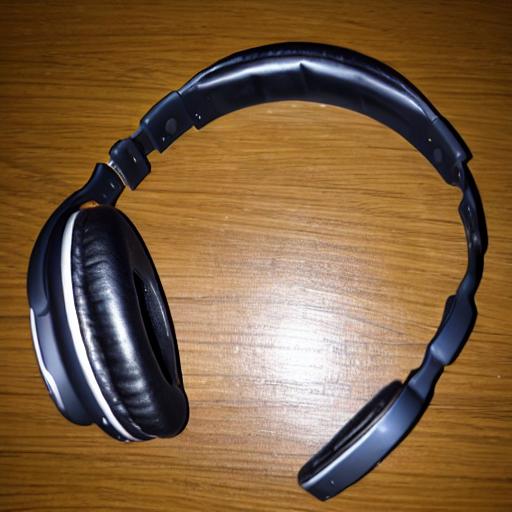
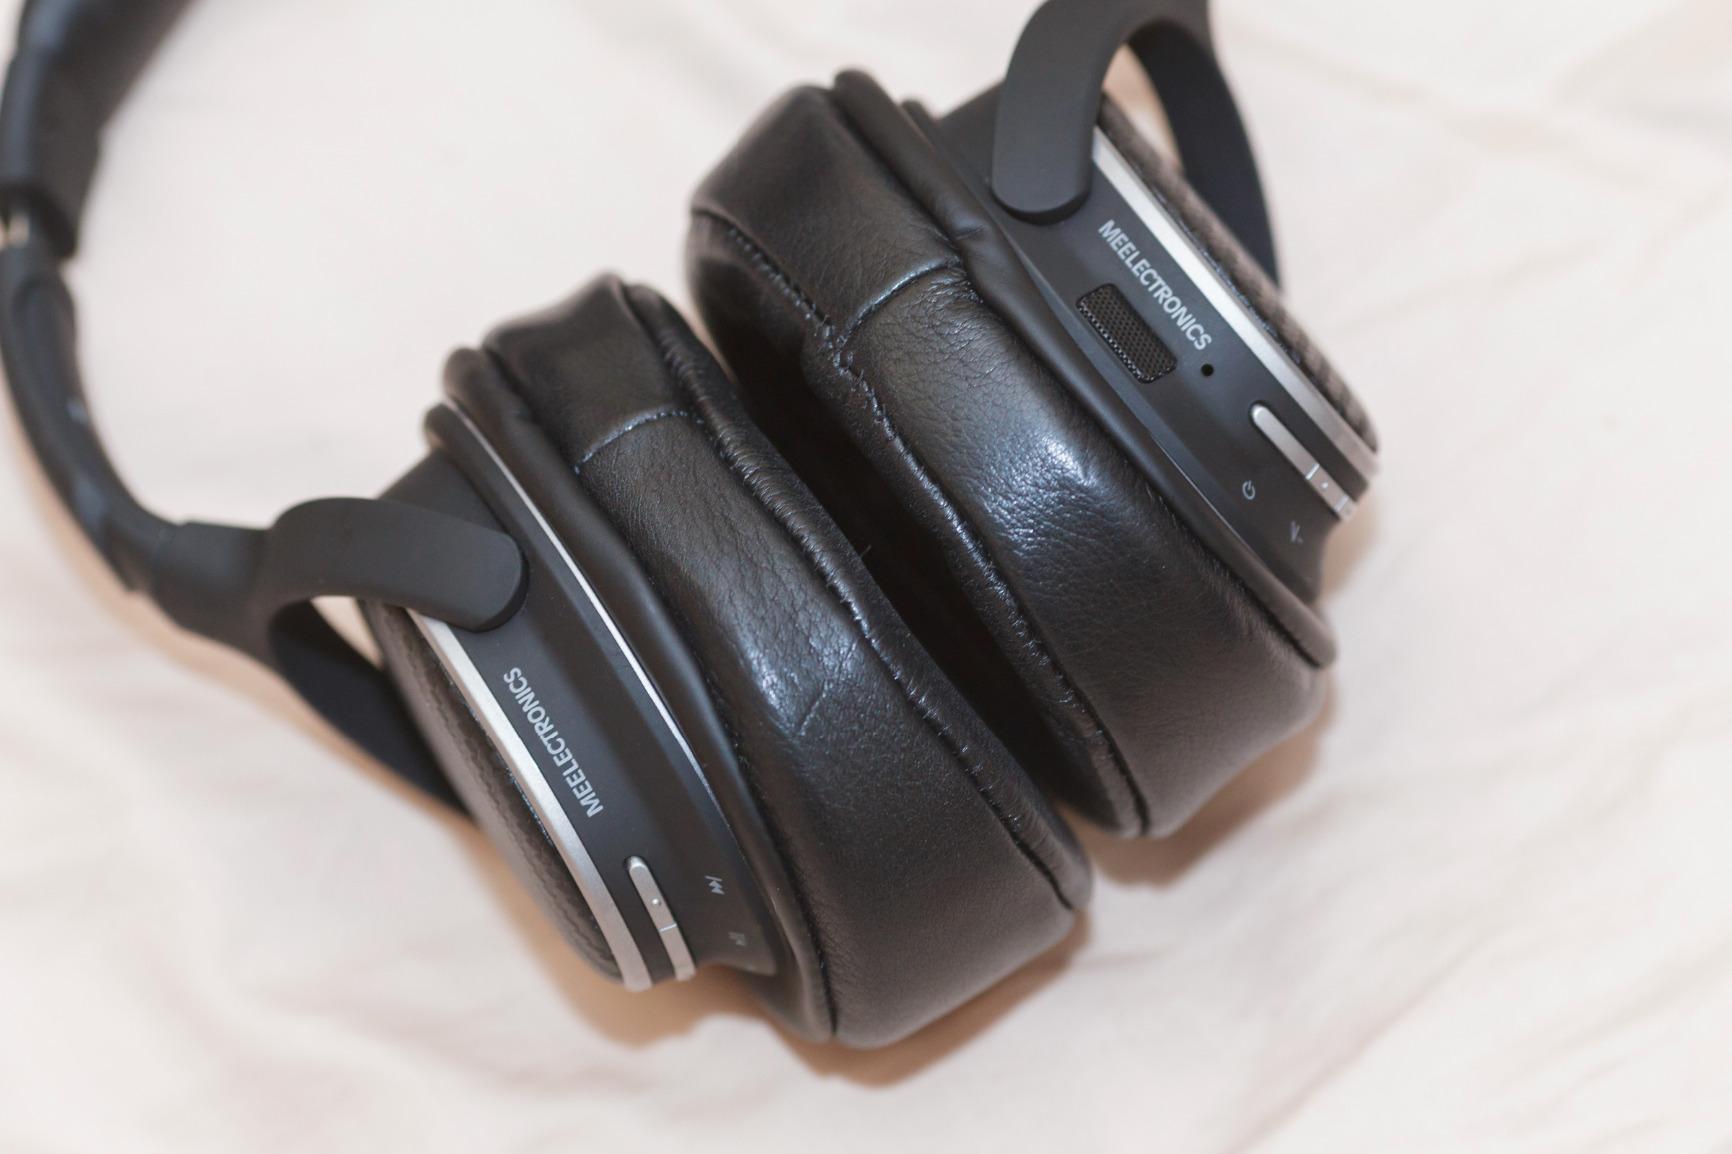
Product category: headphones
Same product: no